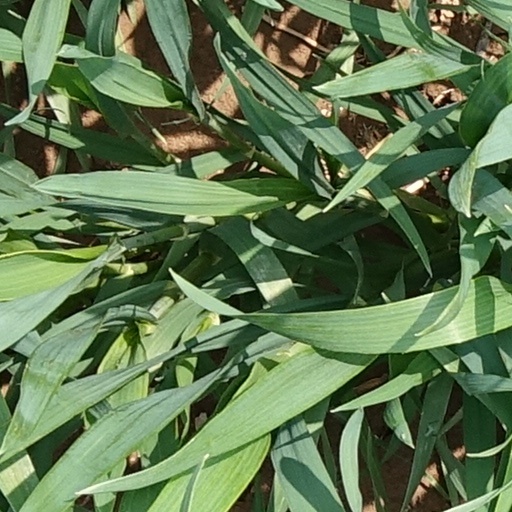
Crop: wheat